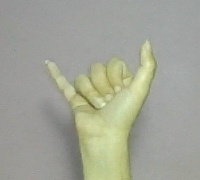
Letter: ya